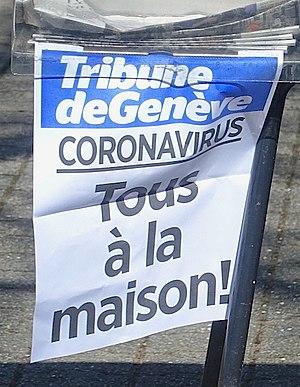
Manchette de la Tribune de Genève, 17 mars 2020, concernant les mesures prises en Suisse face au COVID-19